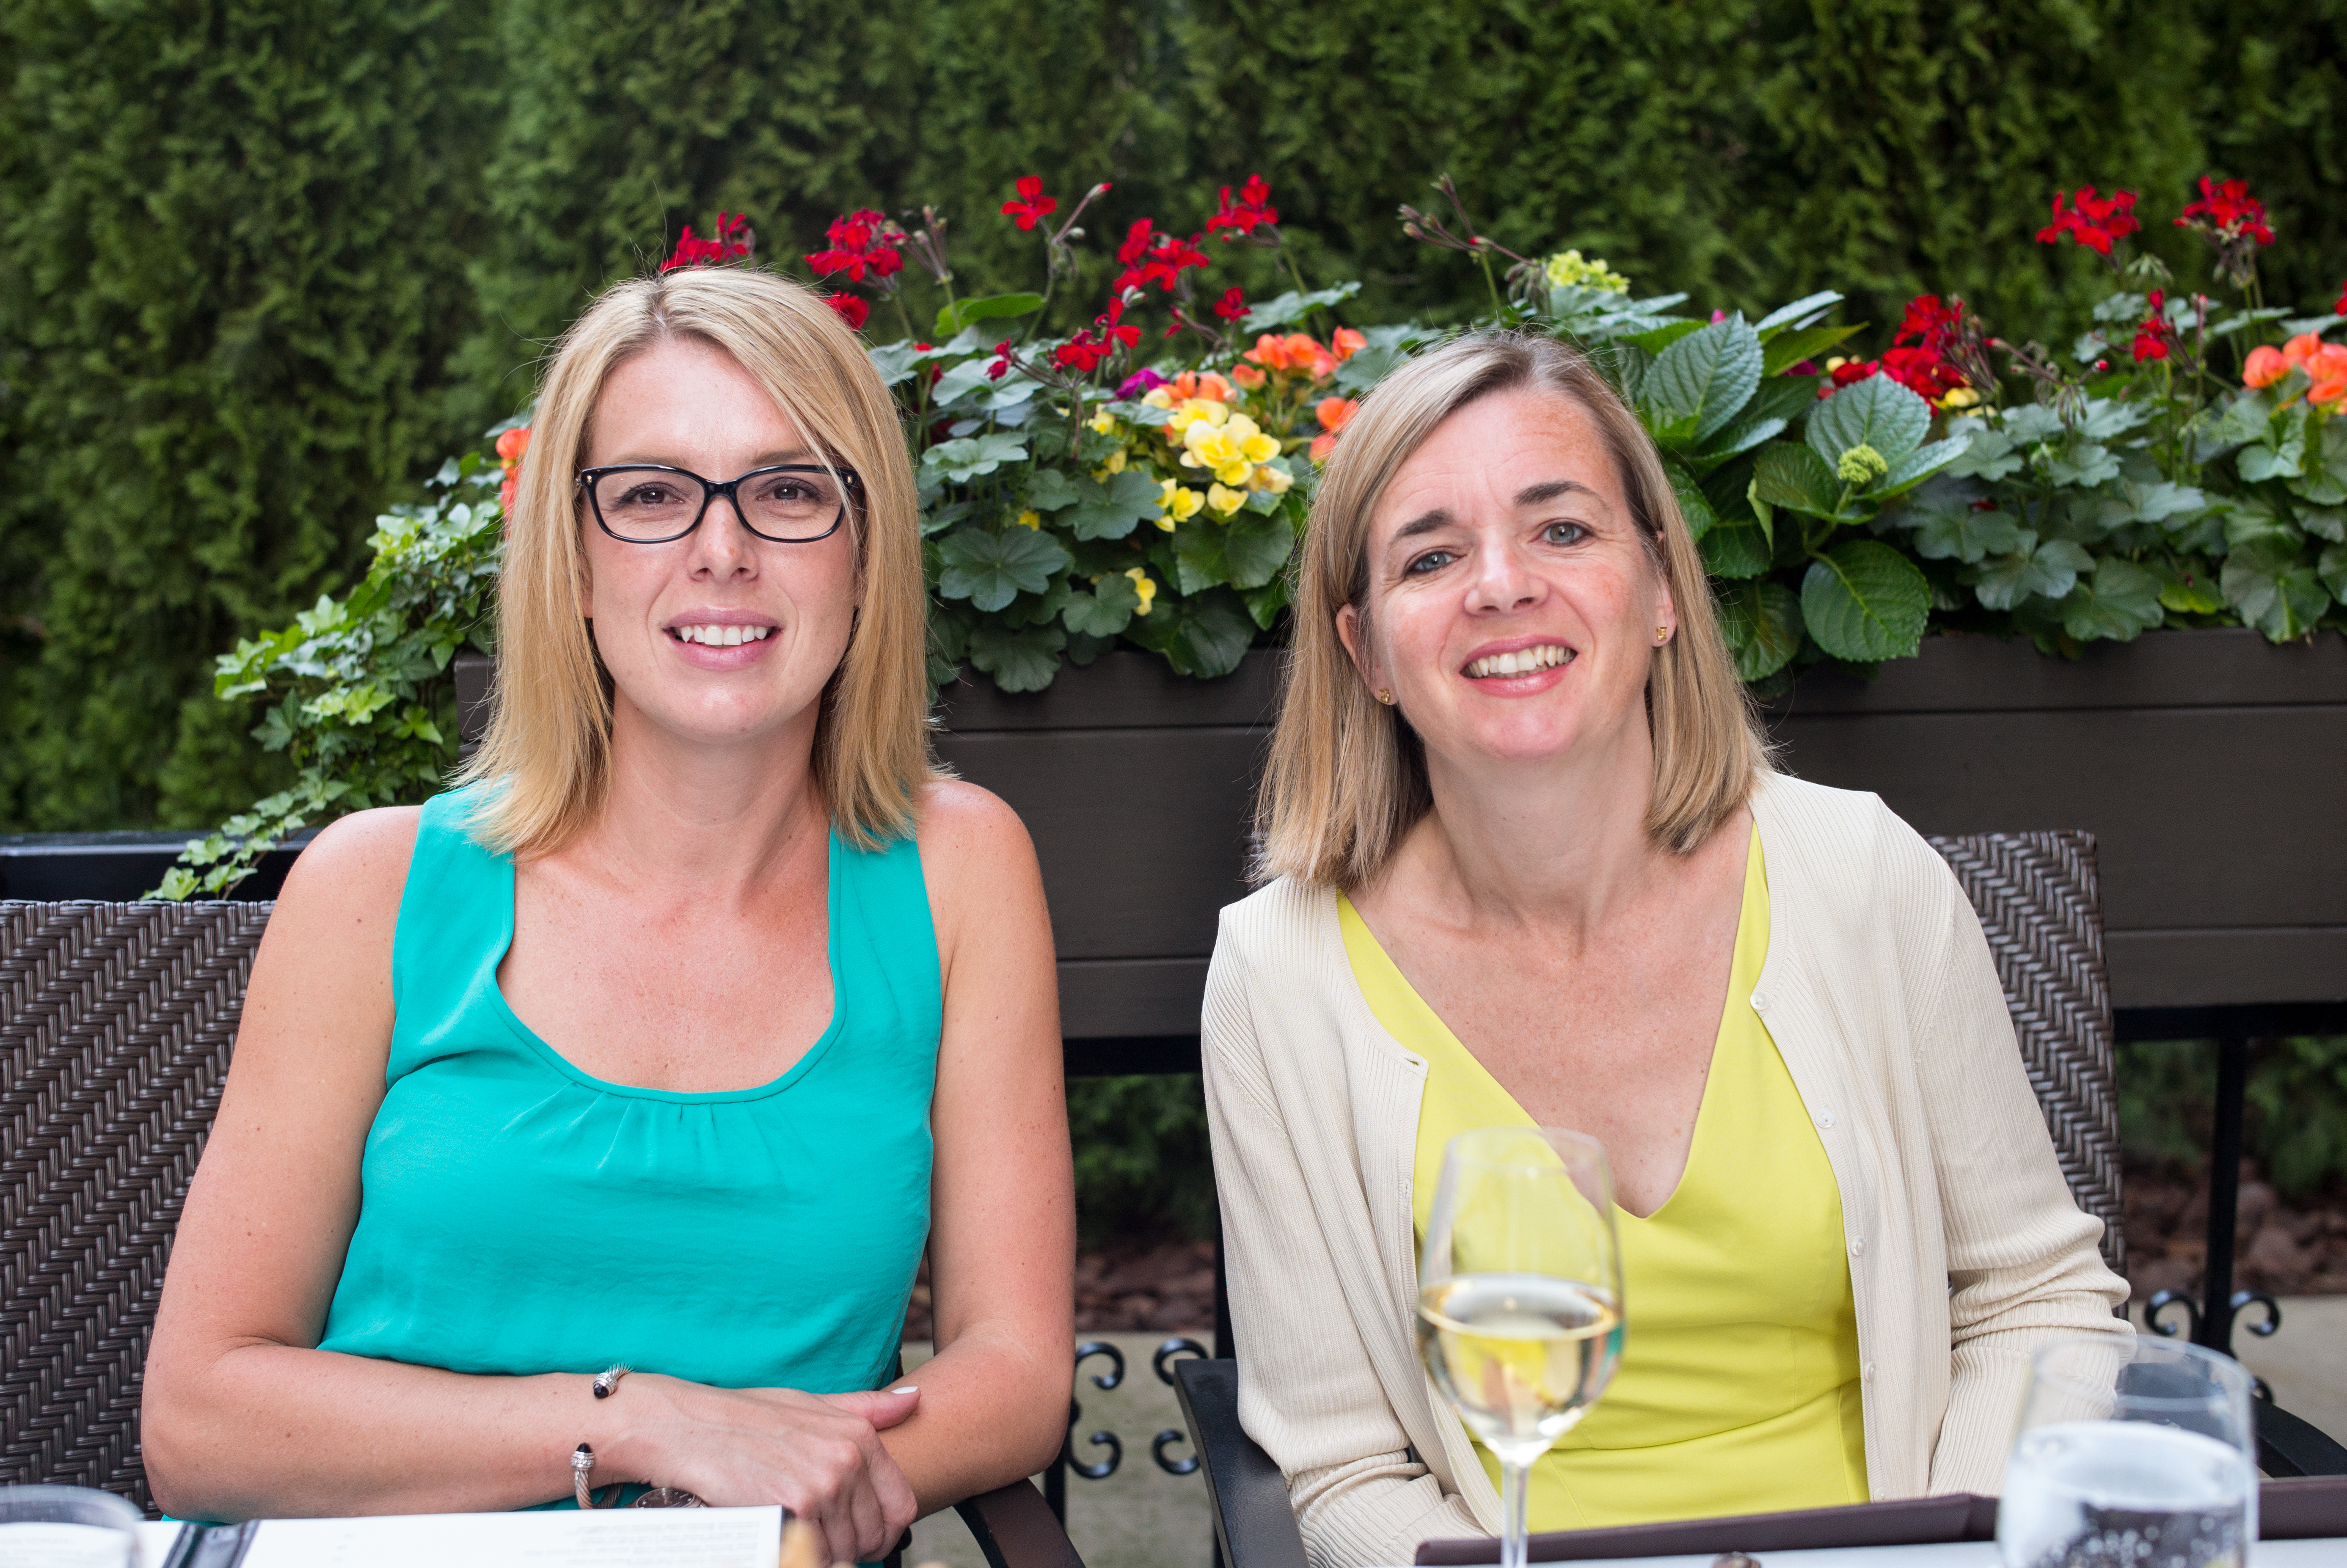
people, flower, spring